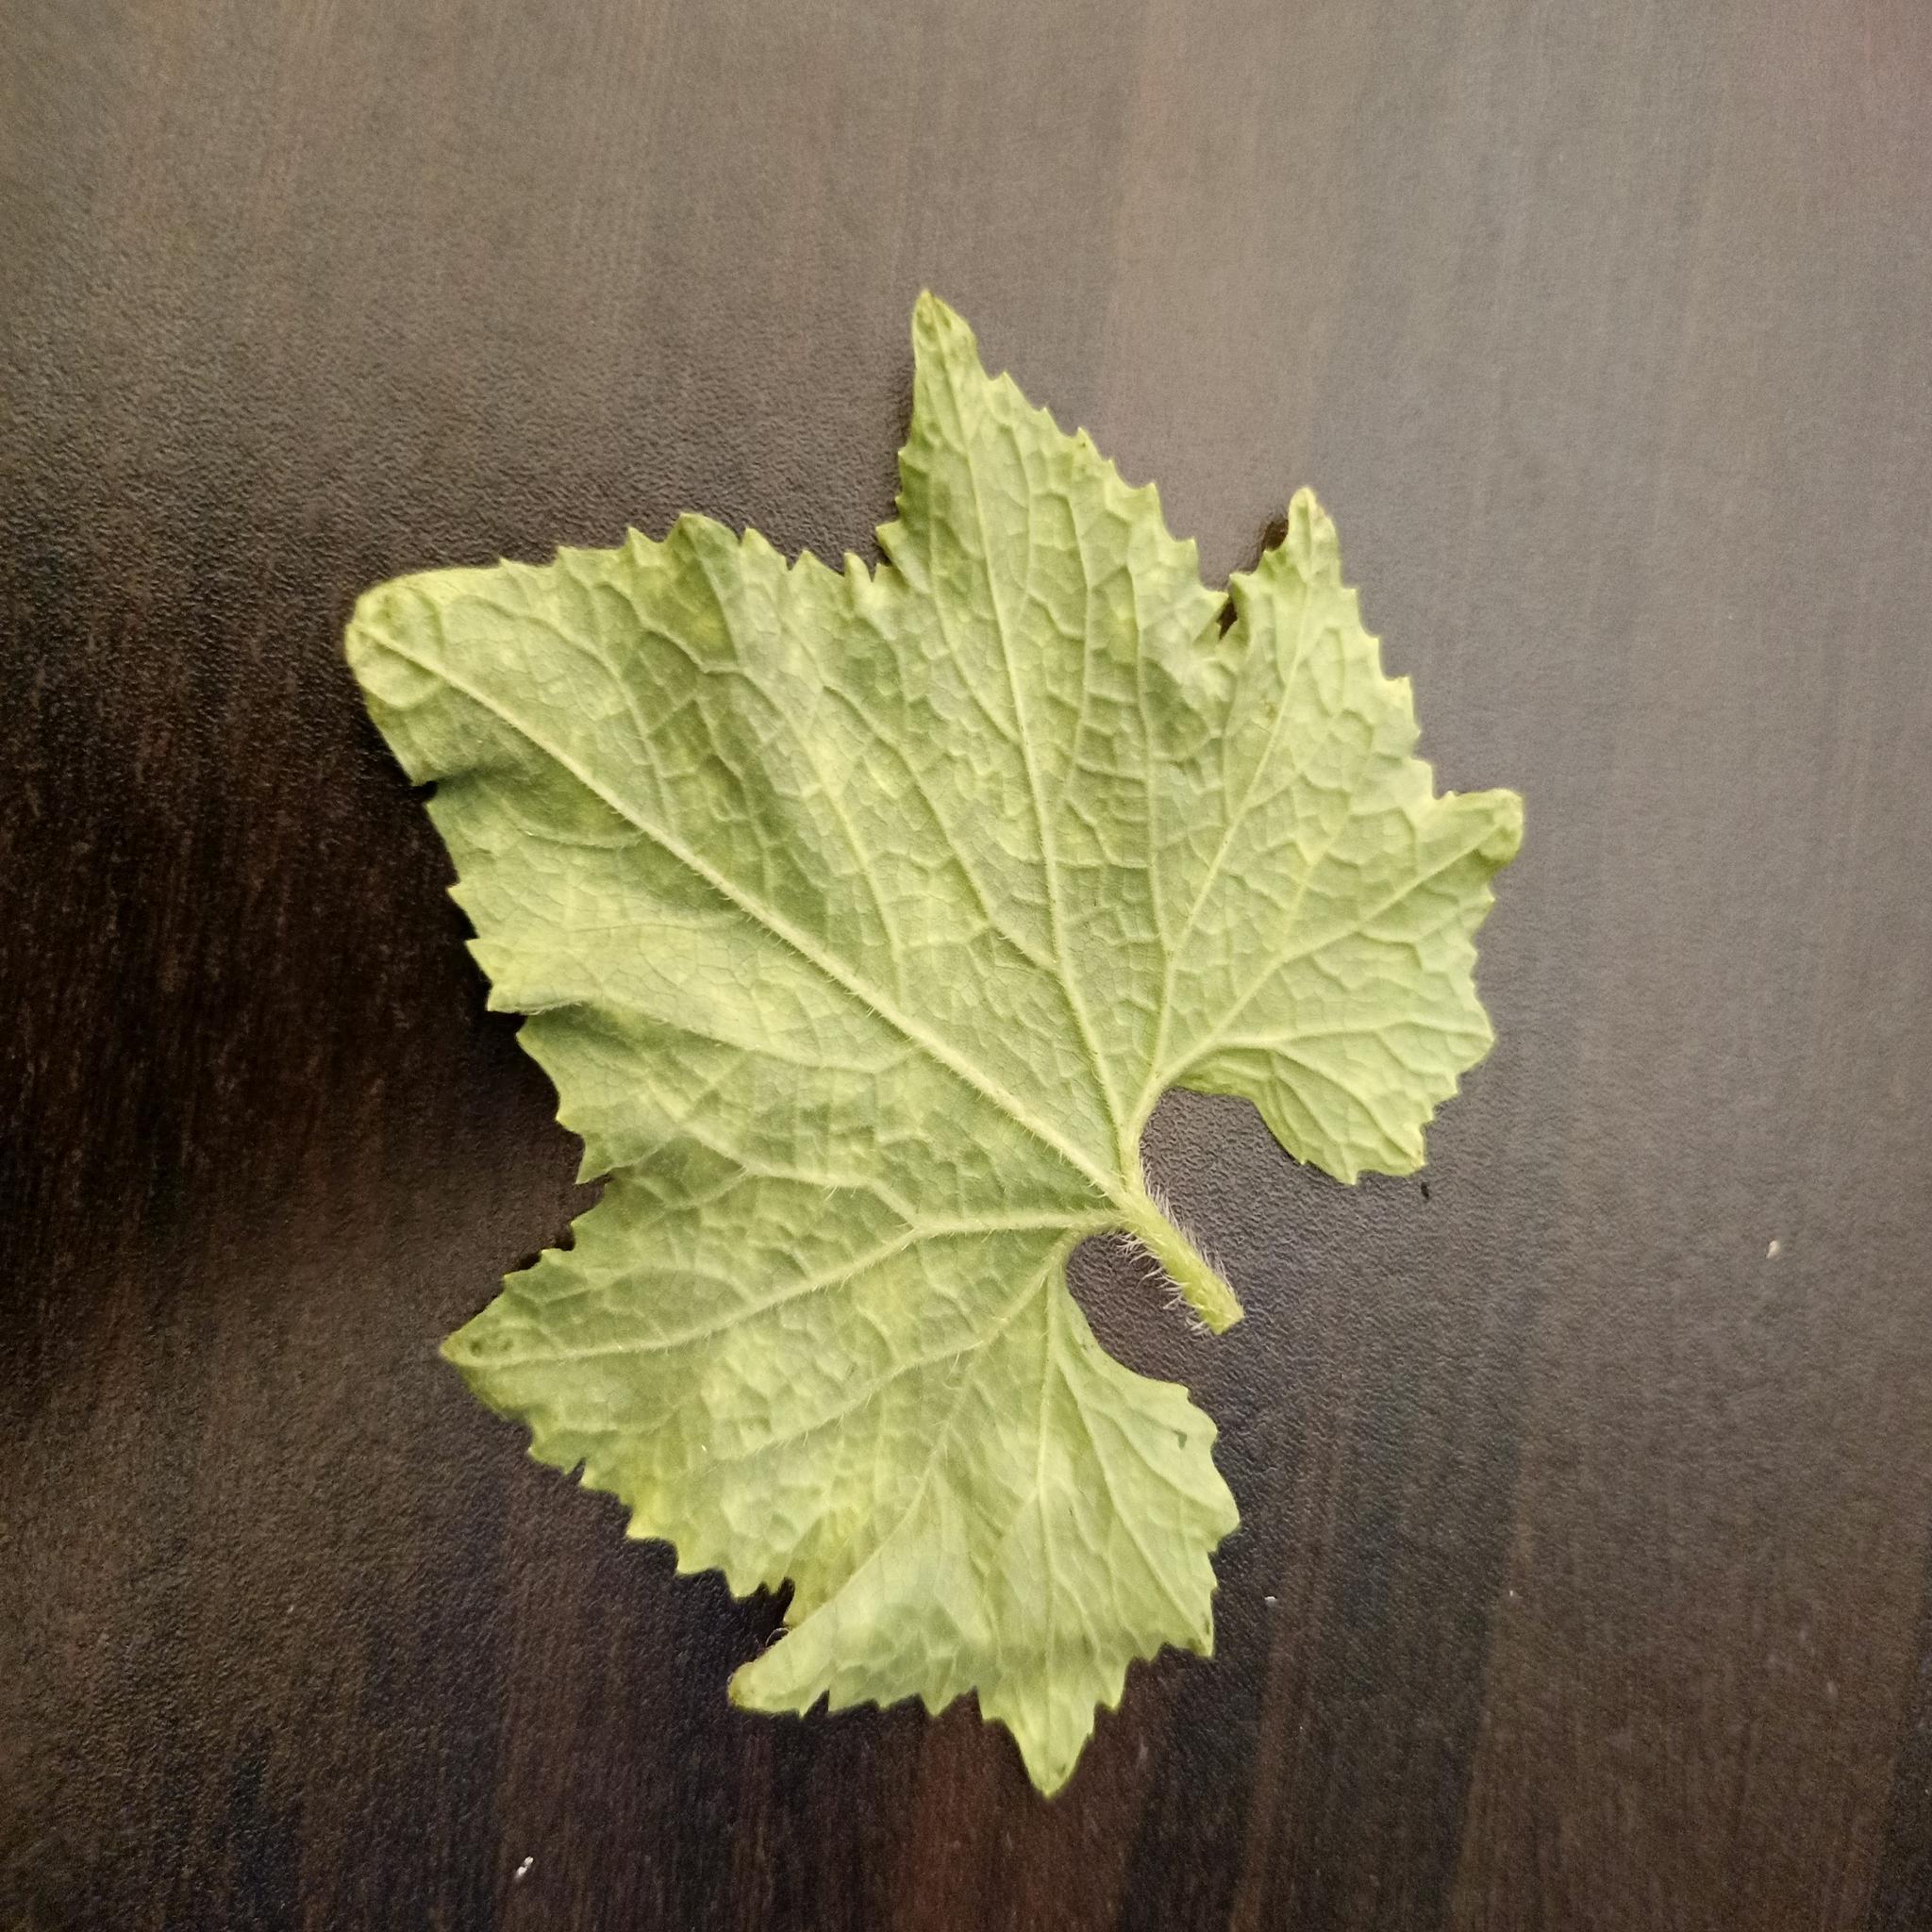
Label: Healthy